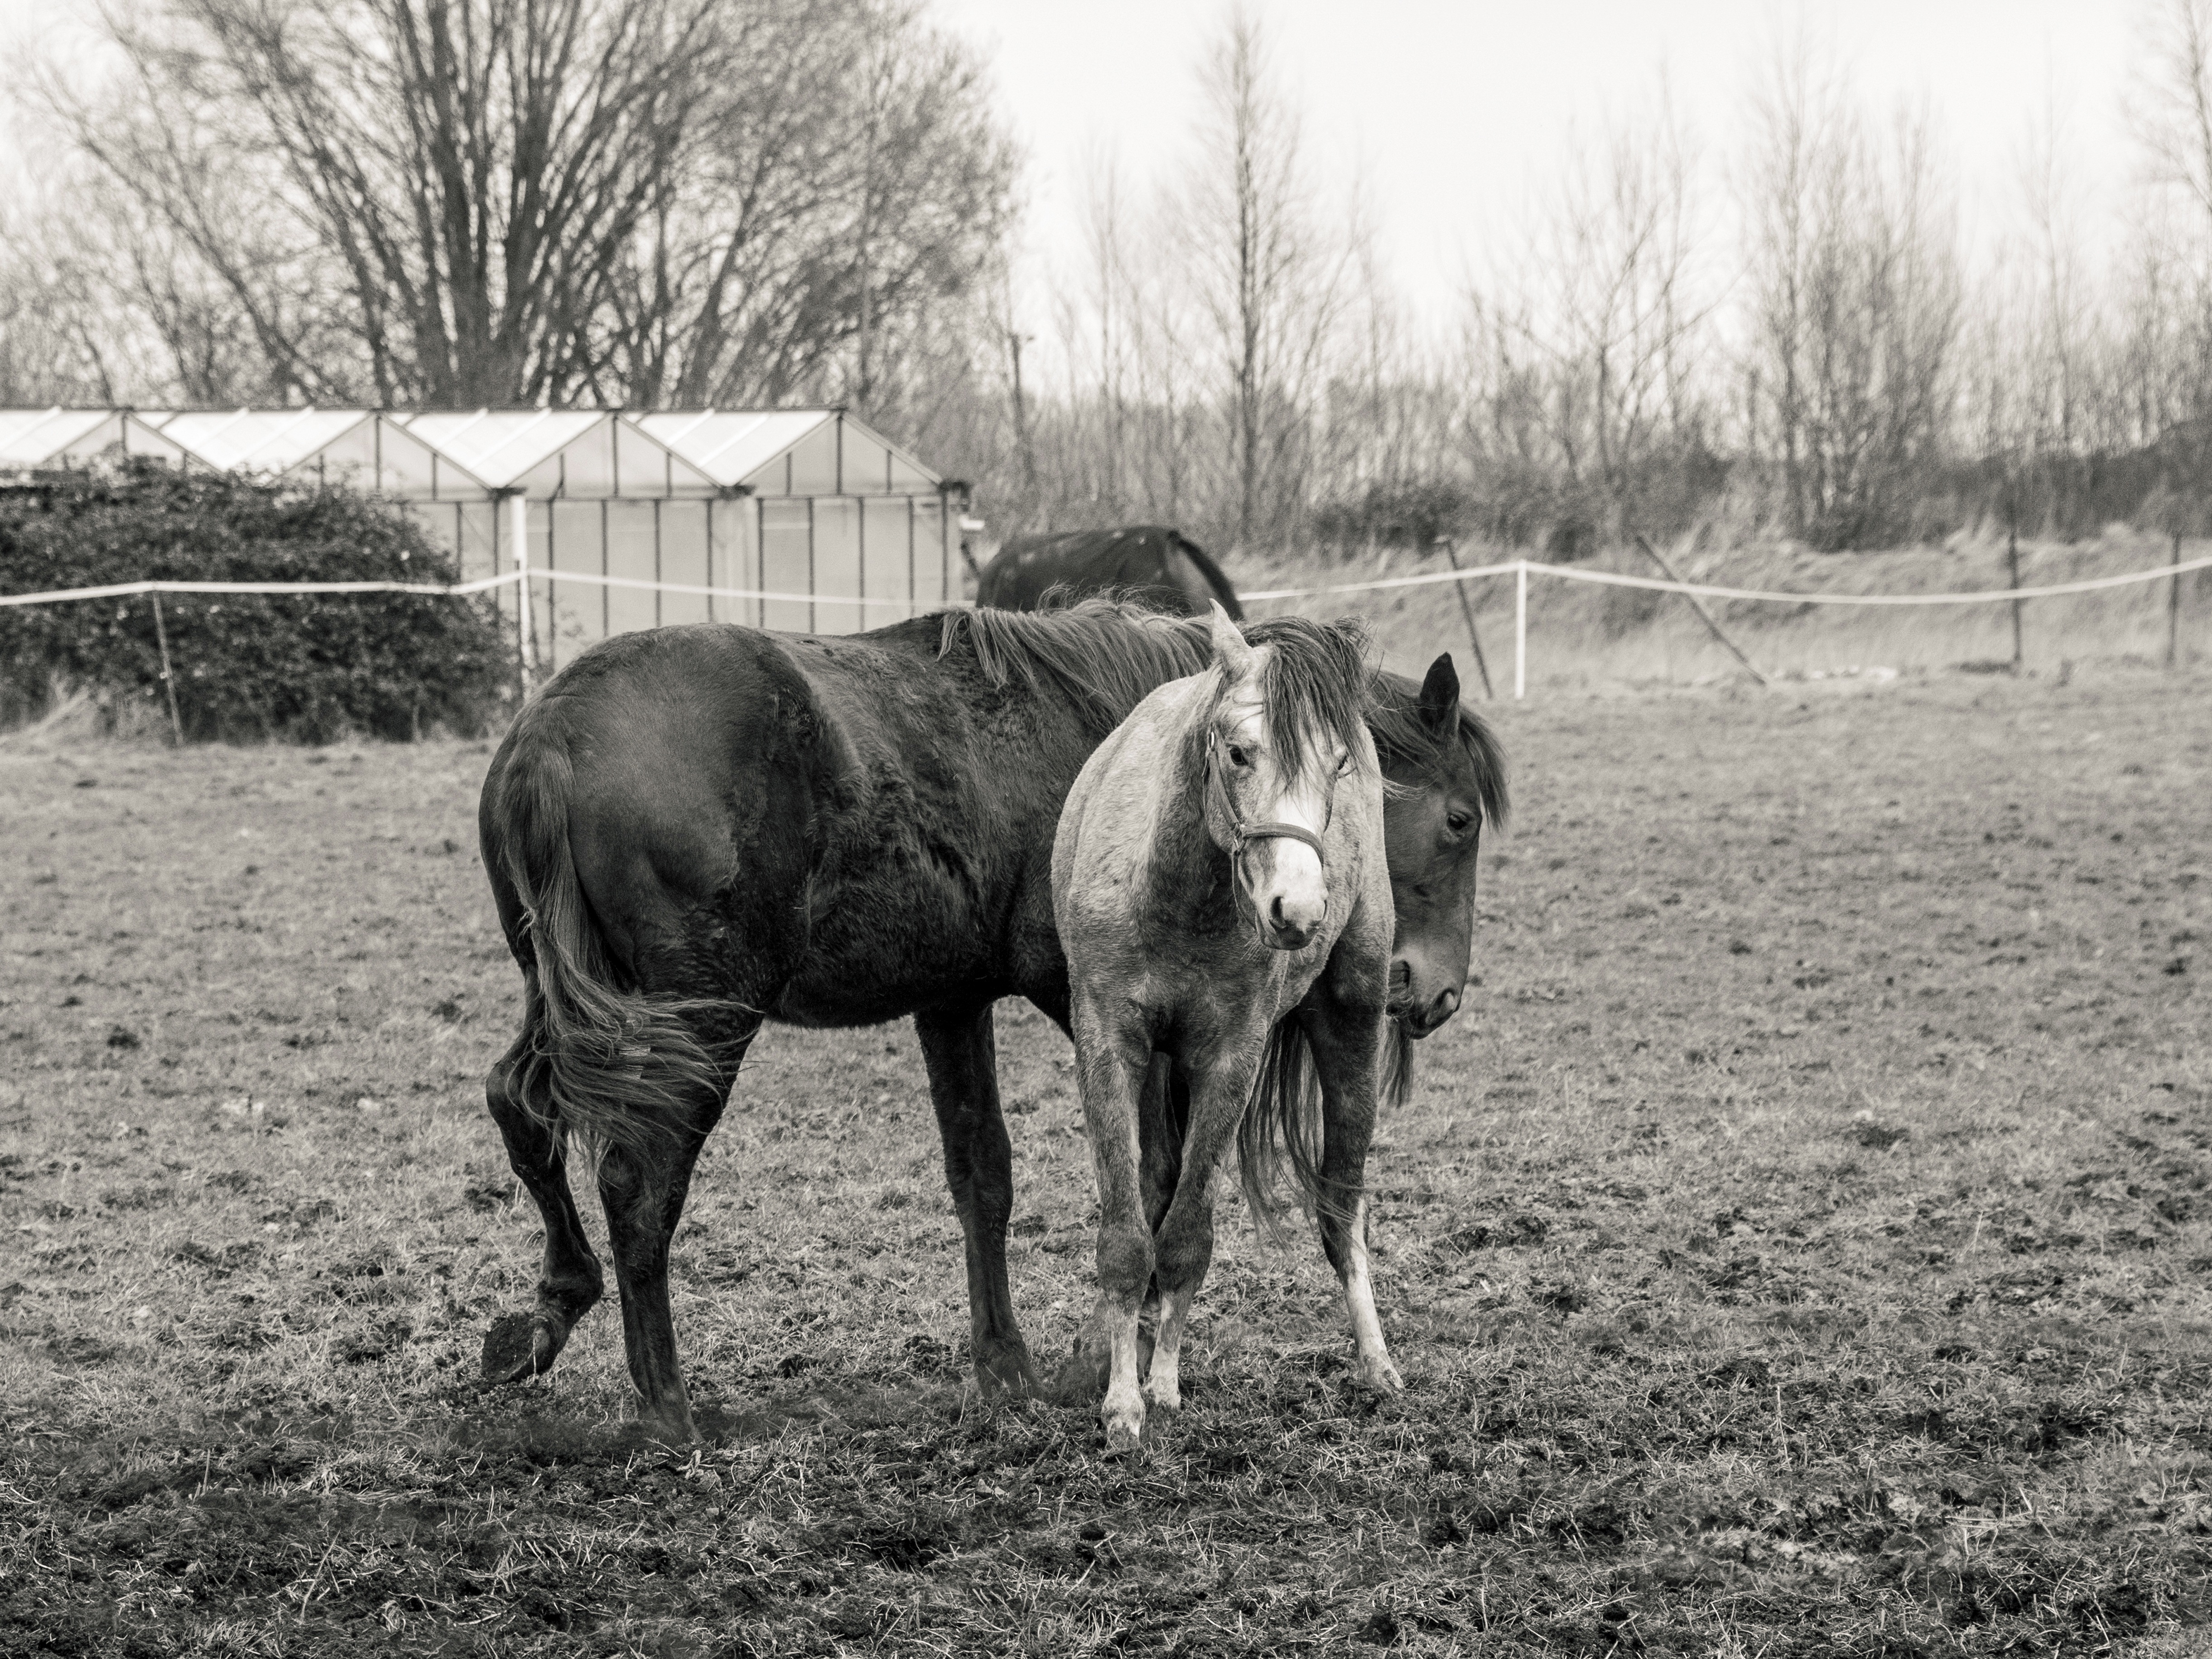
black and white, farm, herd, pasture, grazing, horse, mammal, stallion, vertebrate, mare, pre, foal, rural area, pack animal, cattle like mammal, horse like mammal, mustang horse